Amy (1981 film)

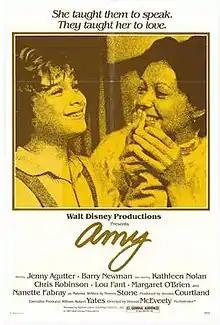
Theatrical release poster

Amy is a 1981 American drama film directed by Vincent McEveety and starring Jenny Agutter. It was produced by Walt Disney Productions, distributed by Buena Vista Distribution, and written by Noreen Stone.